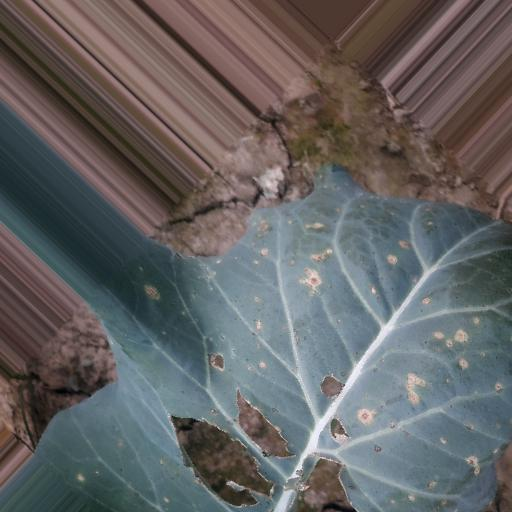
Label: Black Rot